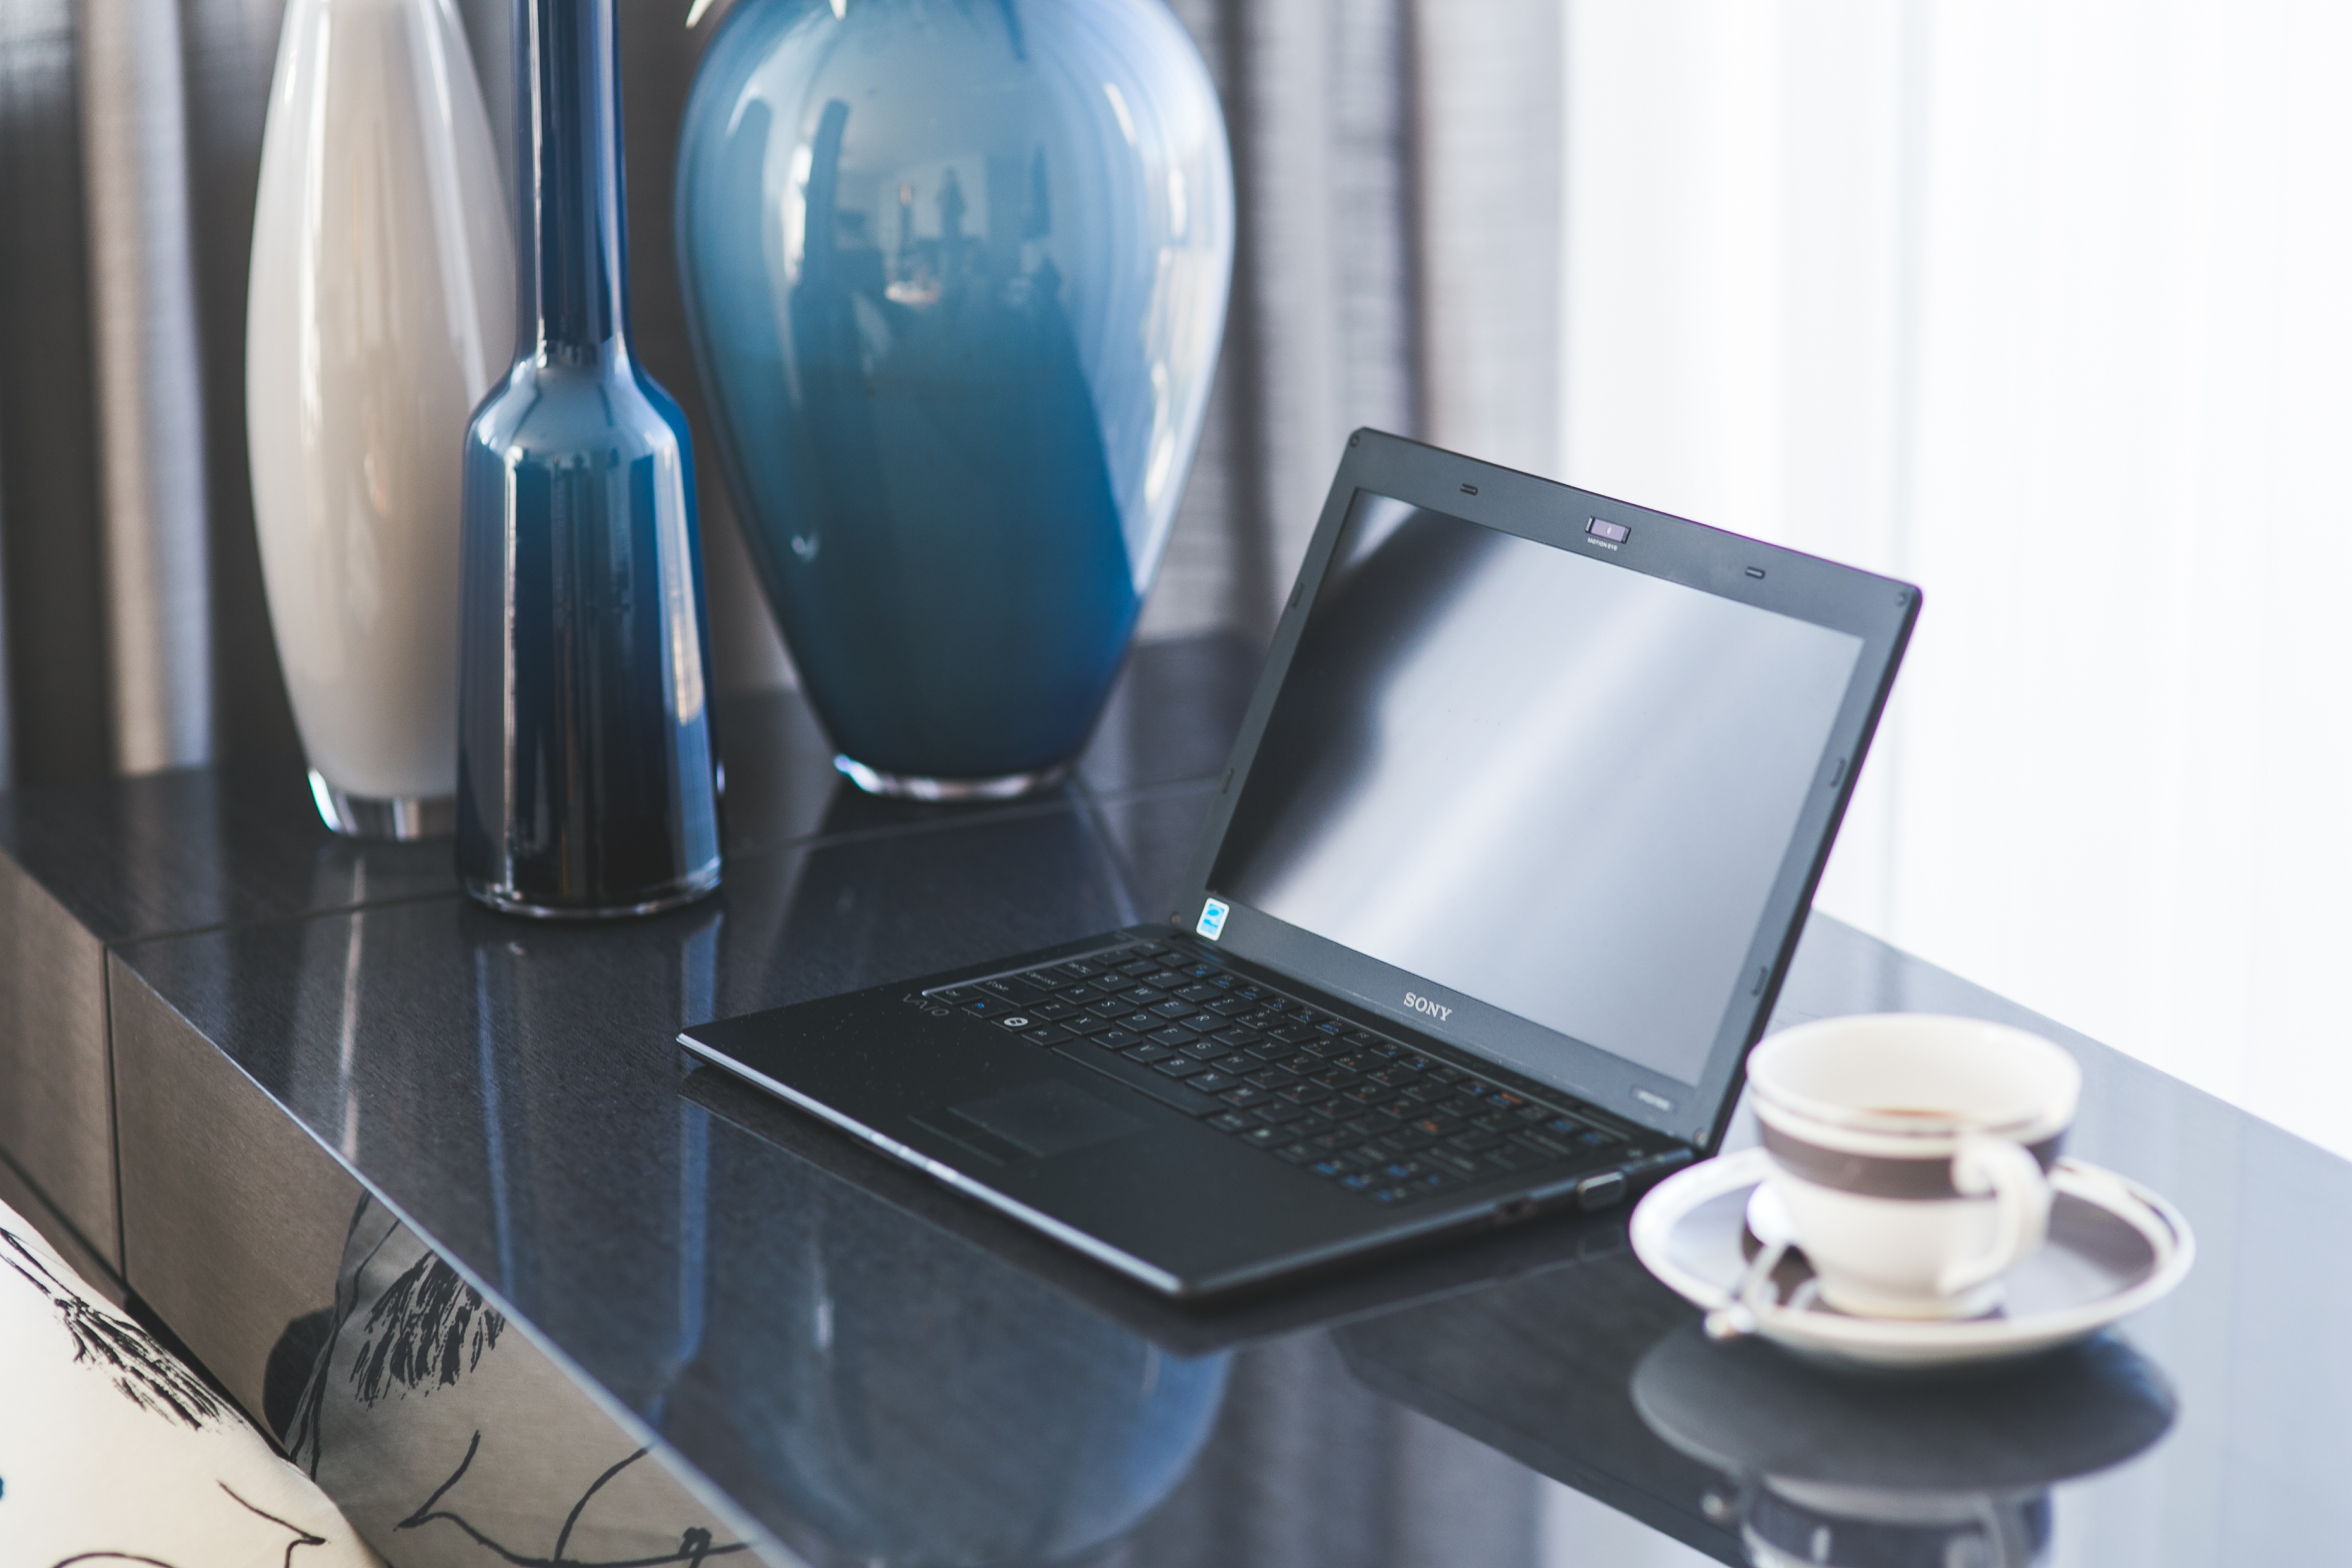
laptop, desk, notebook, computer, table, coffee, technology, interior, glass, home, workspace, office, furniture, room, home office, tech, working space